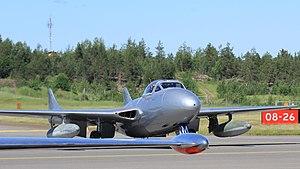
La base aérienne 110 Creil « Lieutenant-colonel Guy de La Horie » de l'Armée de l'air française est située sur le territoire de la commune de Creil, dans le département de l'Oise.